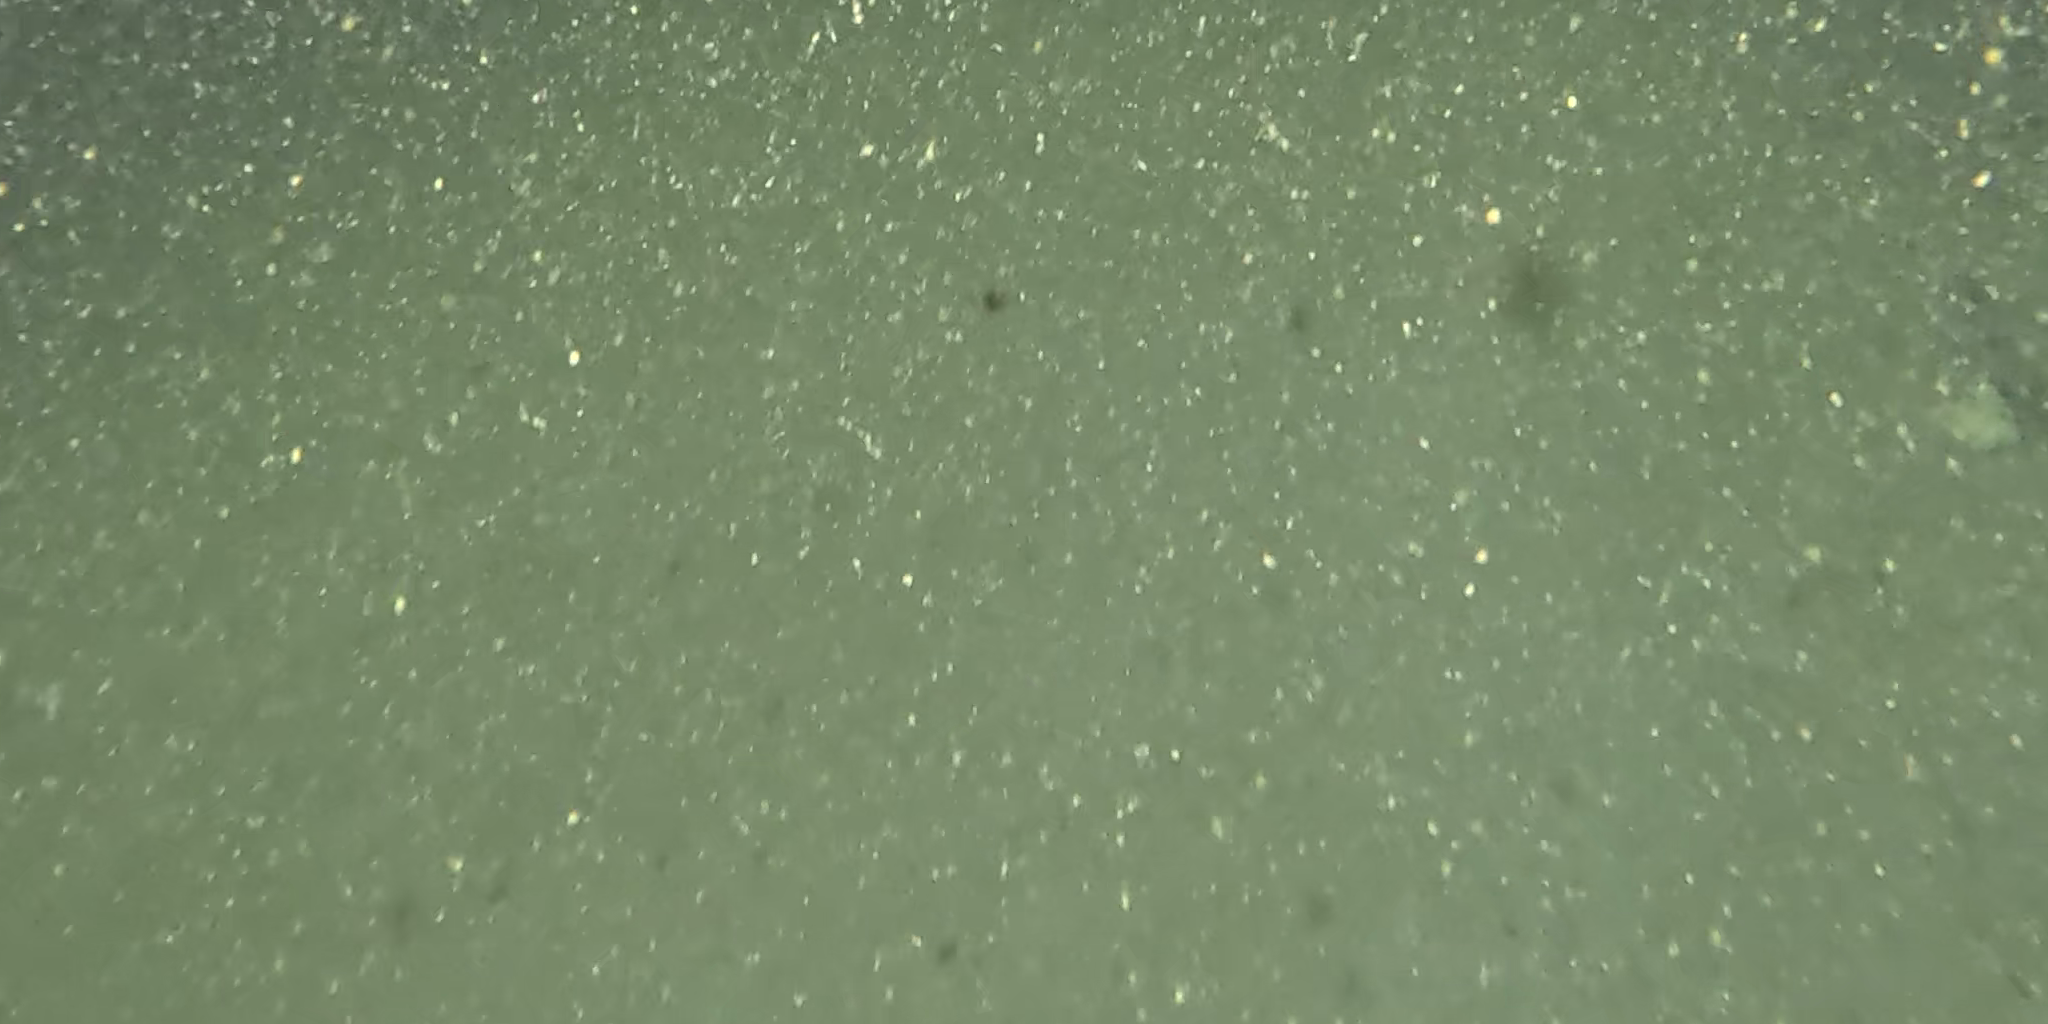
Seabed habitat: bad